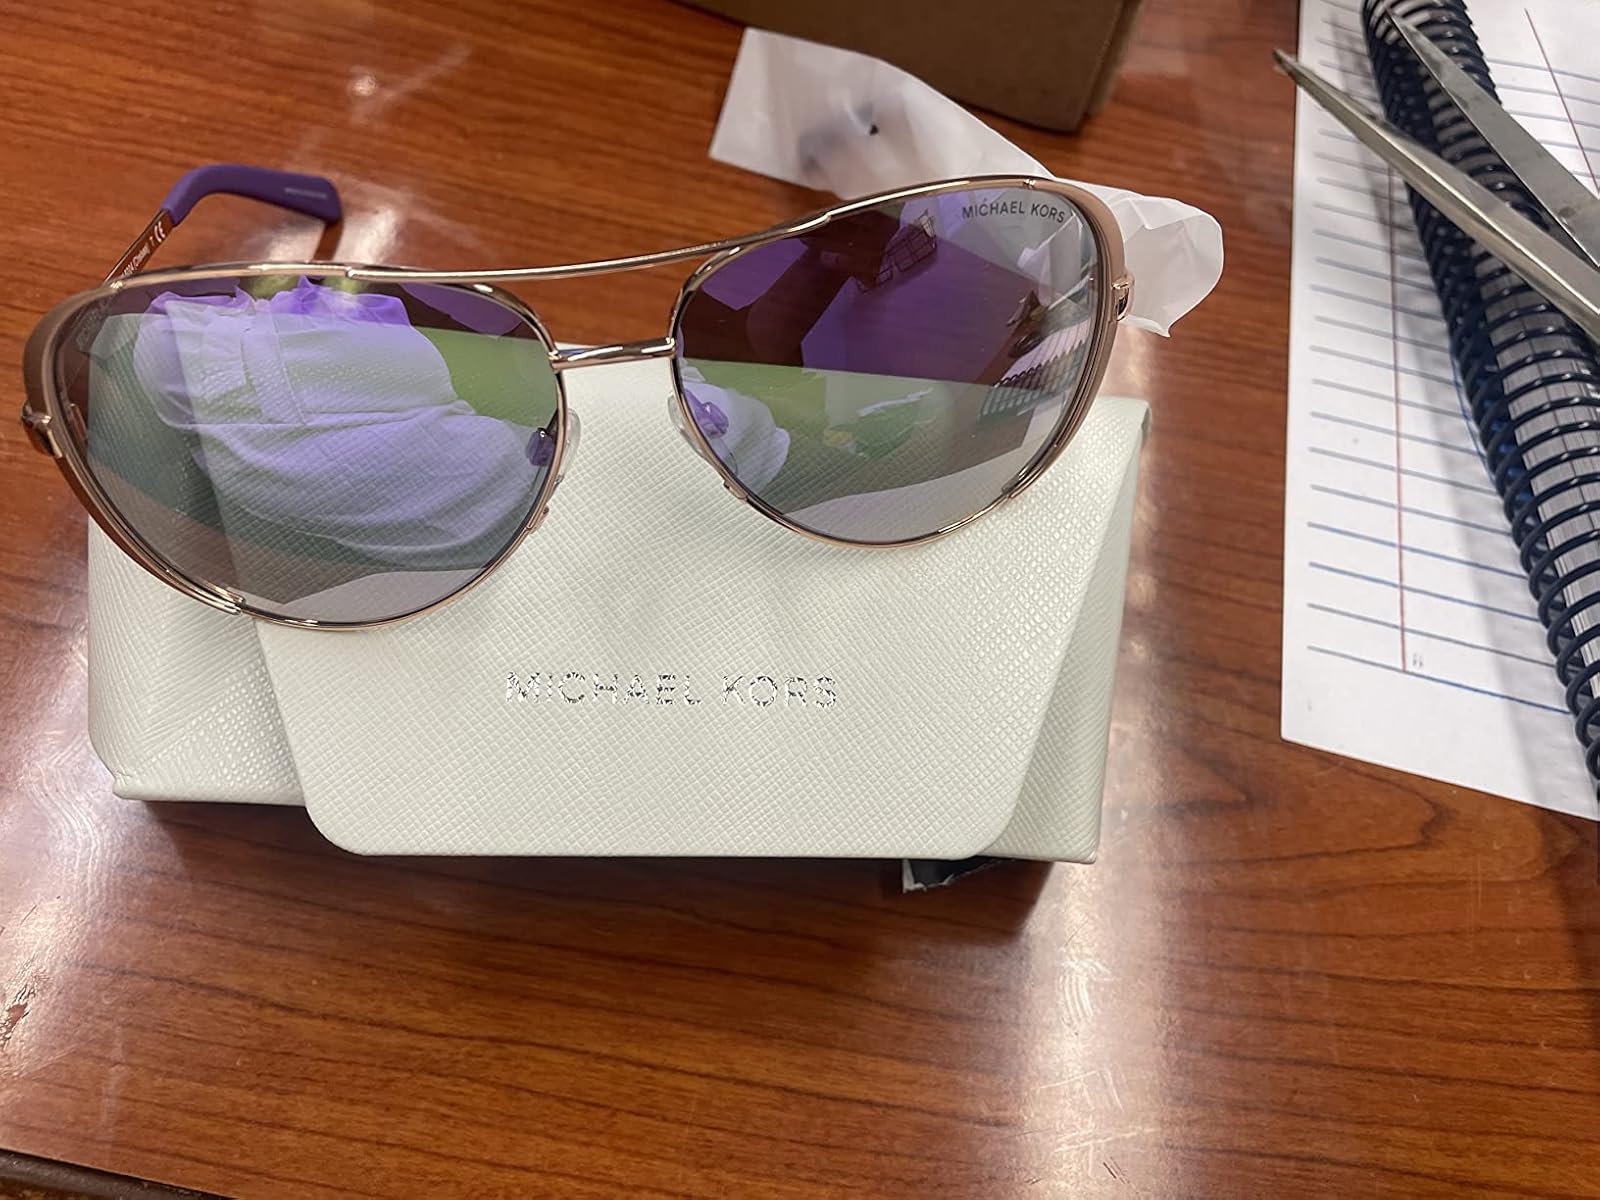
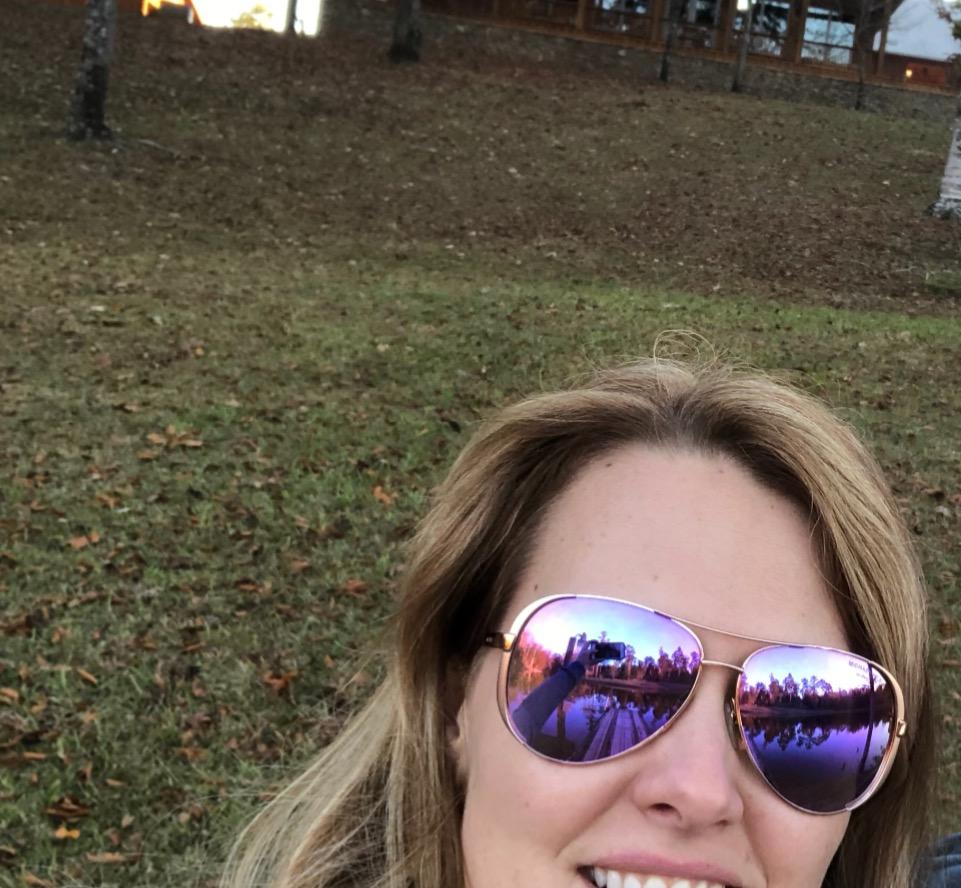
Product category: accessories_sunglasses
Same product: yes